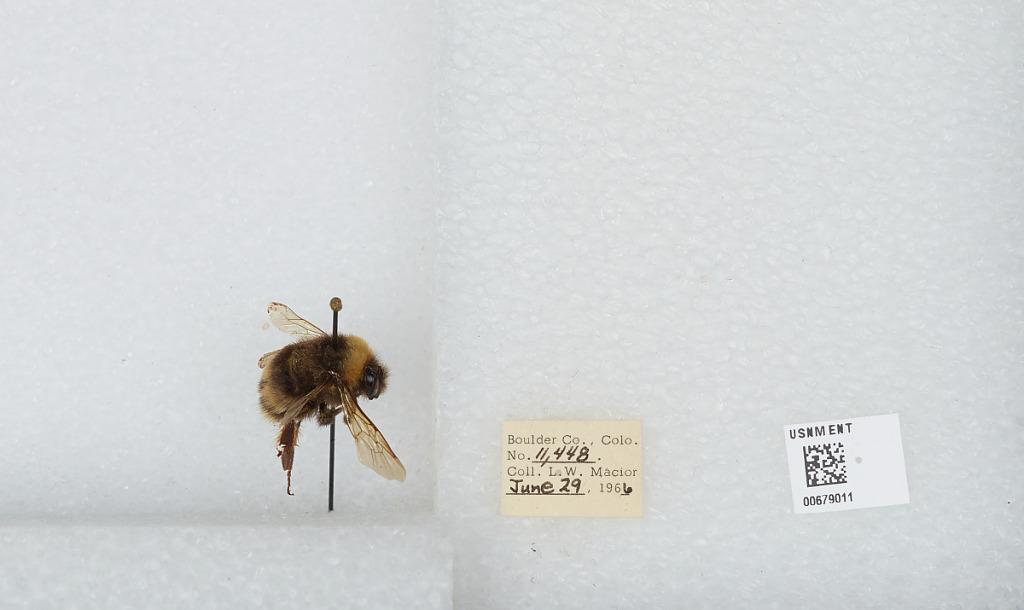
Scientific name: Bombus (Bombus) occidentalis Greene
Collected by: L. Macior
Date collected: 1966-6-29
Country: United States
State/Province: Colorado
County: Boulder
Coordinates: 40.015, -105.27